Six Bells

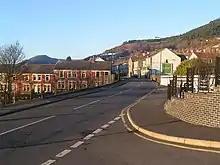
Jubilee Road

On 28 June 1960, 45 men were killed by an explosion at the Six Bells Colliery. On the 50th anniversary a 20 metre high memorial sculpture was unveiled by Rowan Williams, Archbishop of Canterbury on the colliery site. Called "Guardian", the monument was described as the Welsh answer to Antony Gormley's Angel of the North. The colliery closed in 1988.